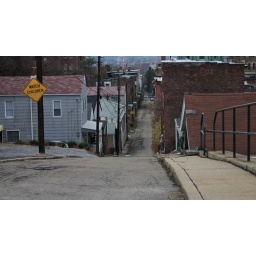
hill by jacks house